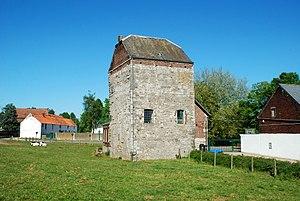
Belgique - Hainaut - Les Bons Villers - Donjon de Mellet
Le donjon de Mellet est un donjon de la fin du XIIIᵉ siècle situé à Mellet, village de la commune belge de Les Bons Villers, en province de Hainaut.